Naraka

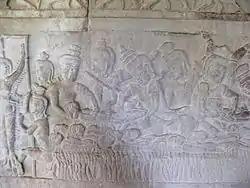
Angkor Wat bas-relief depicts spirits of the dead being laid on fire in Naraka.

Naraka is the realm of hell in Indian religions. According to schools of Hinduism, Jainism and Buddhism, "Naraka" is a place of torment. The word "Neraka" (modification of "Naraka") in Indonesian and Malaysian has also been used to describe the Islamic concept of Hell. Naraka was also a Khmer word for hell in Cambodia.